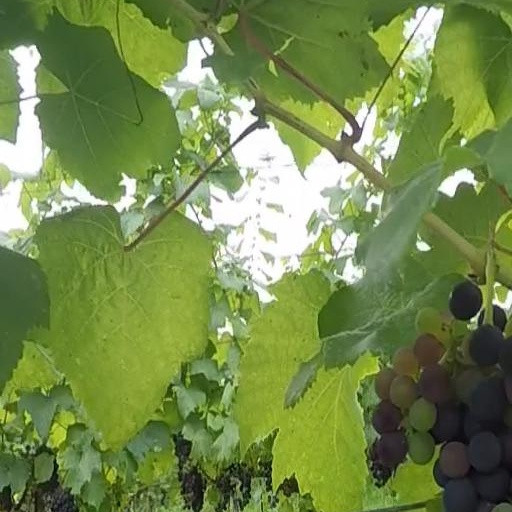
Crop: grape